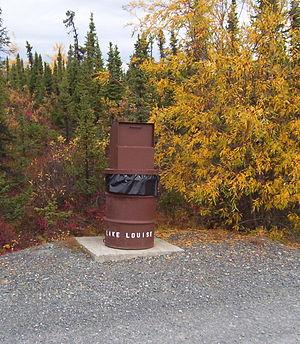
Une poubelle est un récipient destiné à accueillir les déchets.